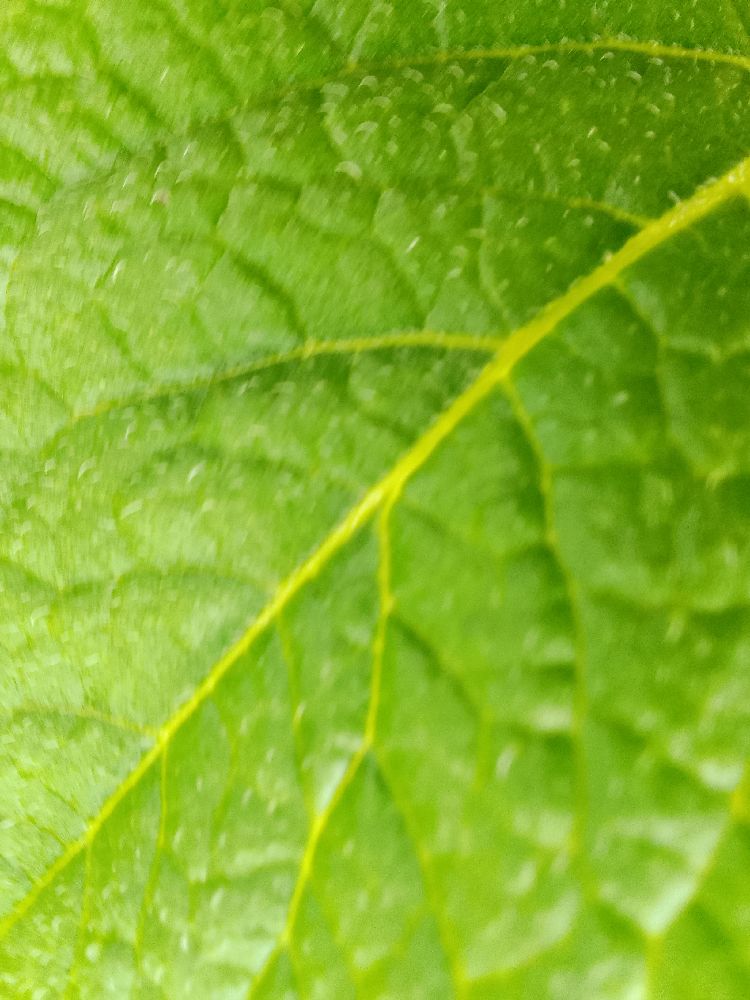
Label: Healthy